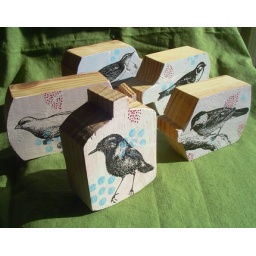
birds in bottles